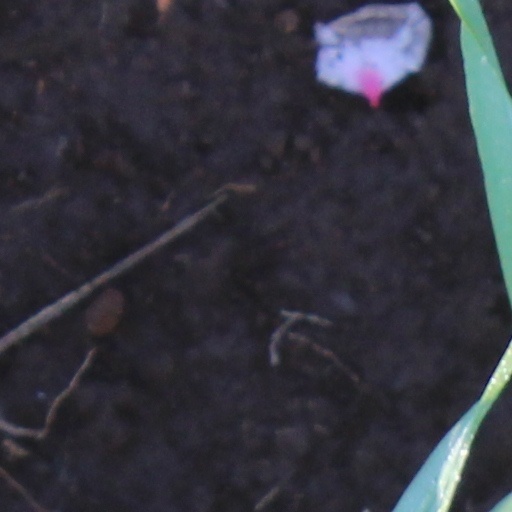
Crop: wheat